List of mayors of Padua

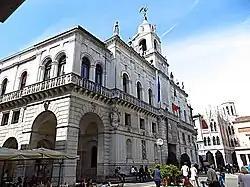
Padua's City Hall

The Mayor of Padua is an elected politician who, along with the Padua's city council, is accountable for the strategic government of Padua in Veneto, Italy.